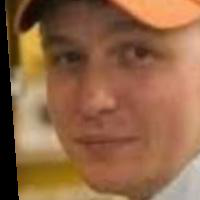
Age group: age 21-30